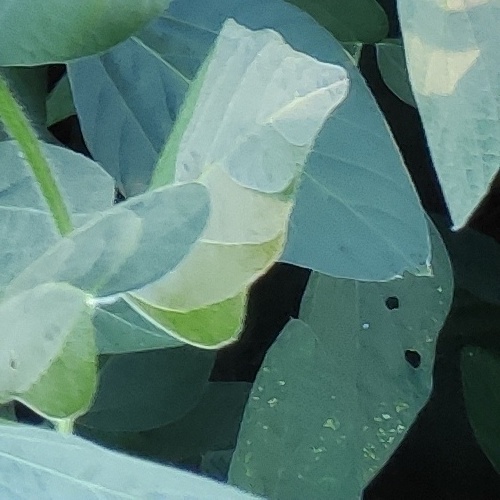
Label: Diabrotica_speciosa